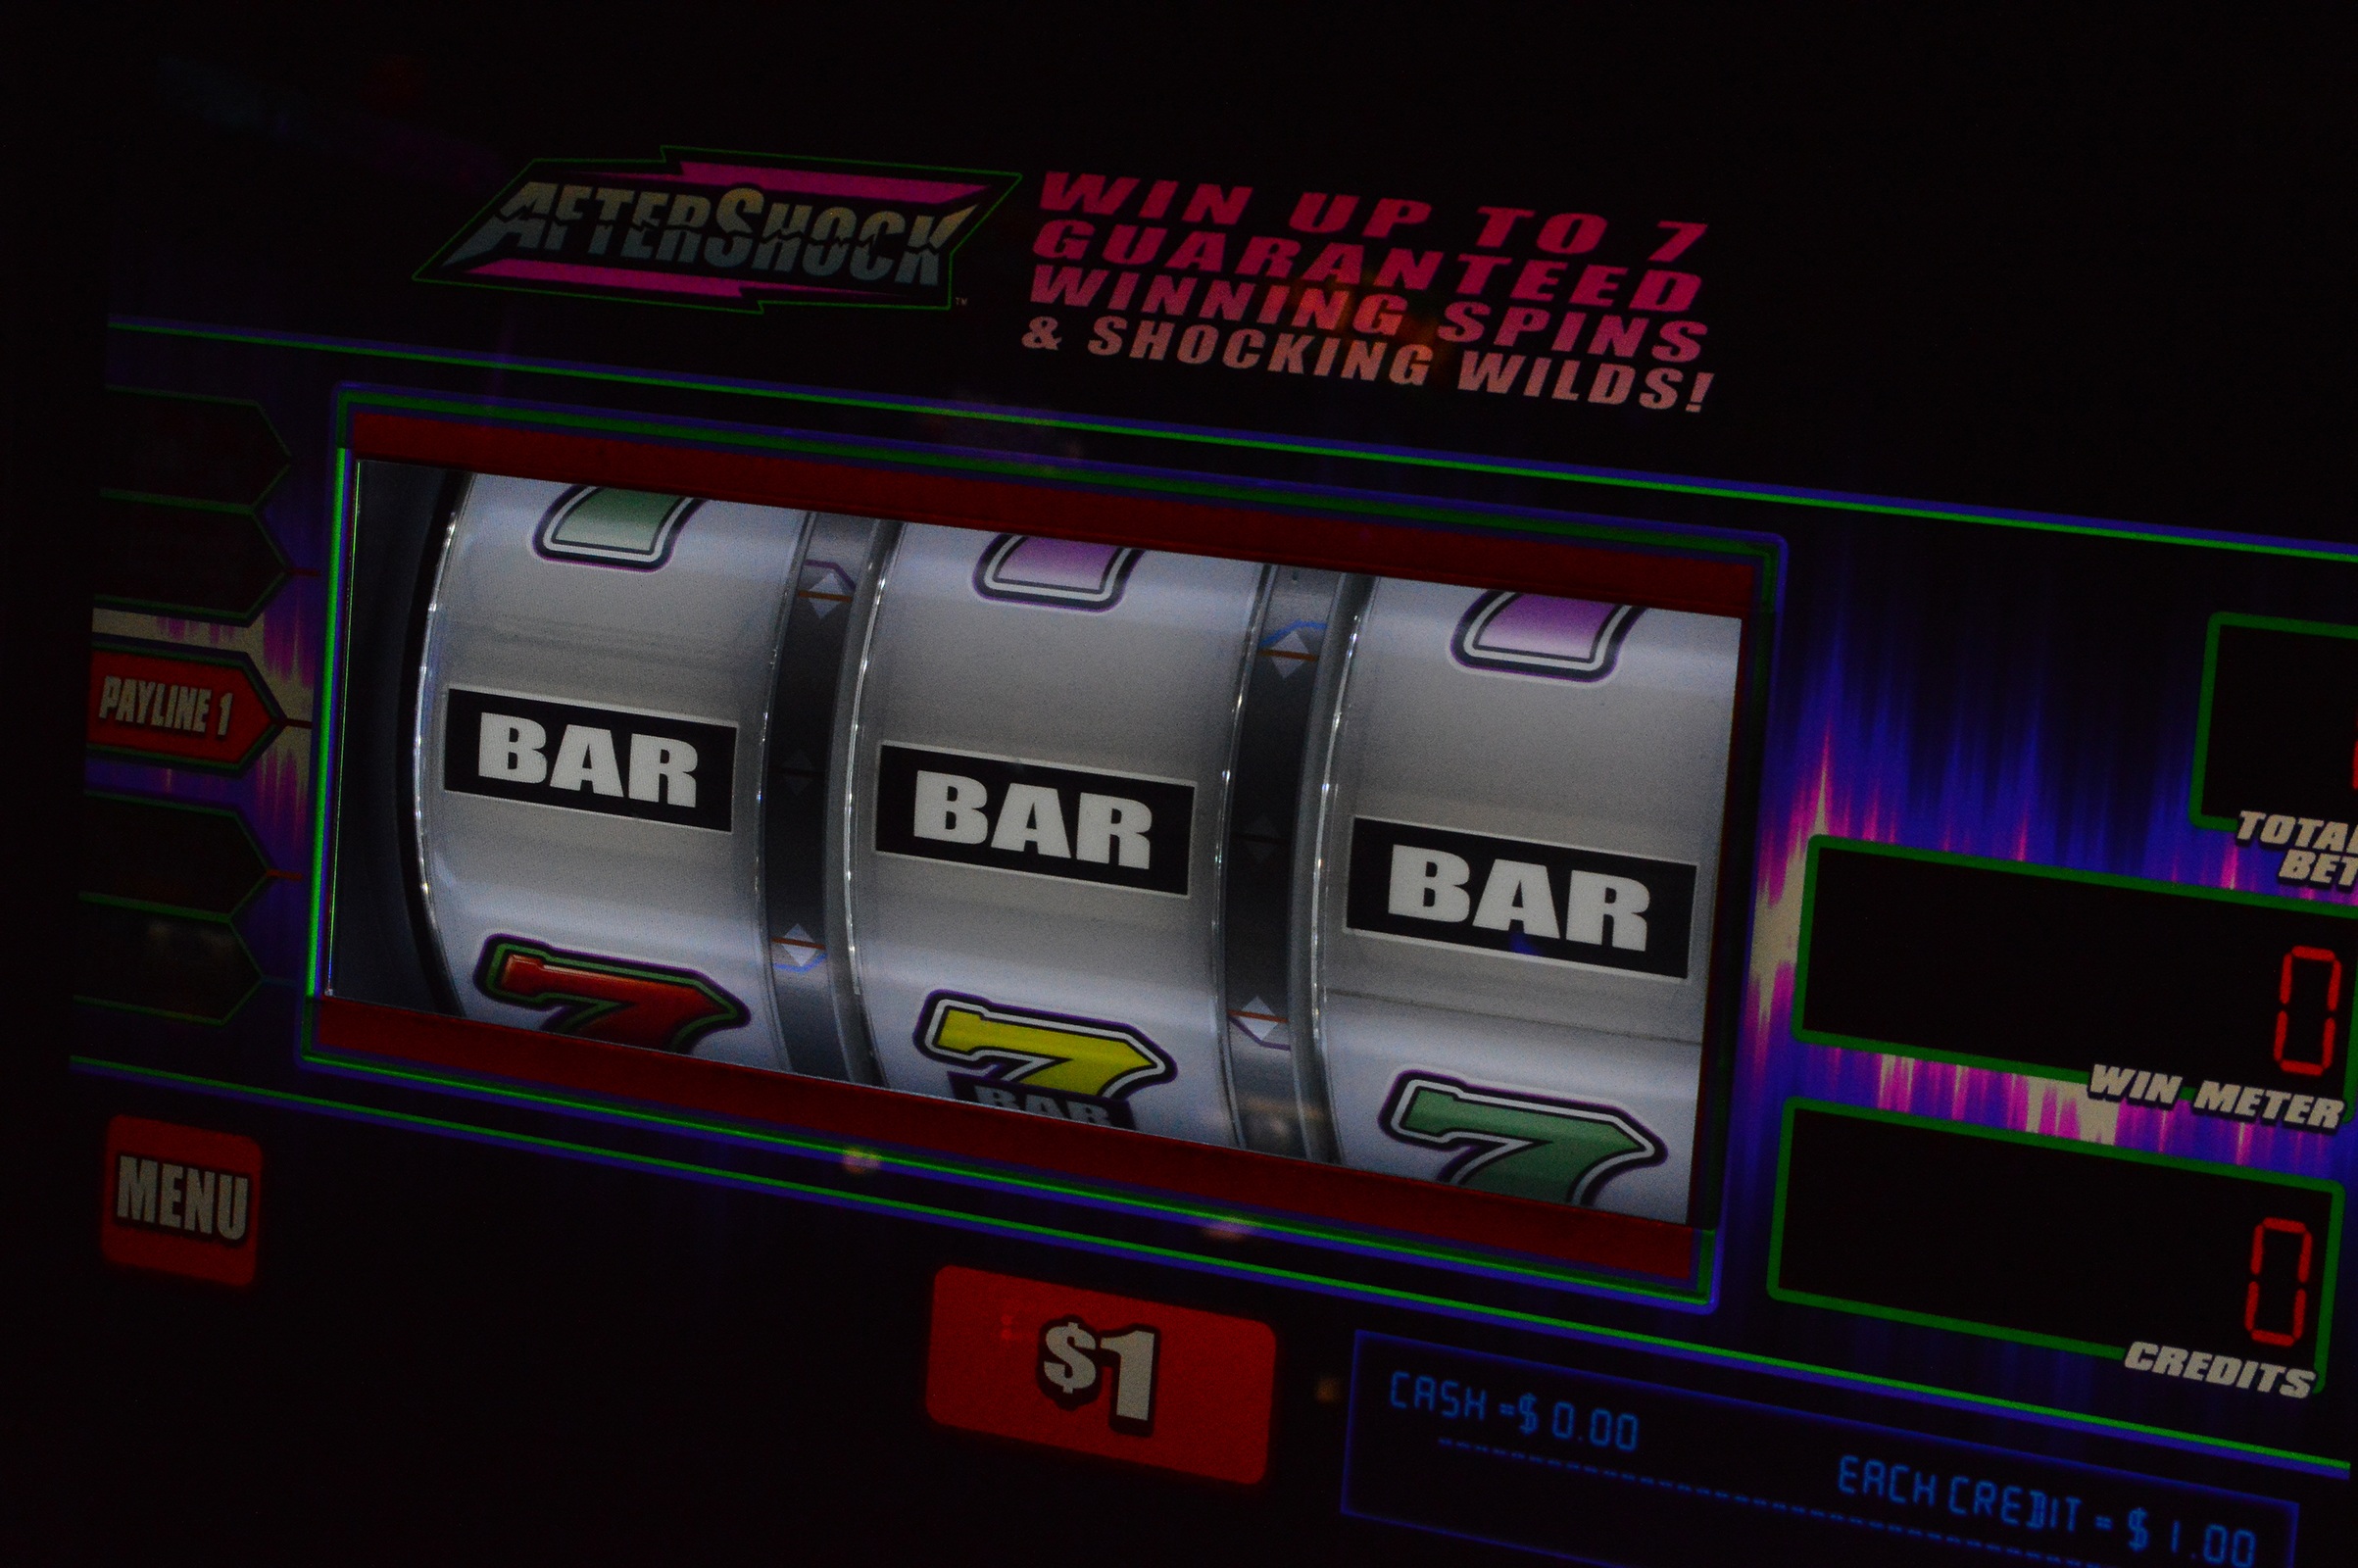
machine, gamble, slot machine, casino, luck, slot, scoreboard, success, jackpot, win, chance